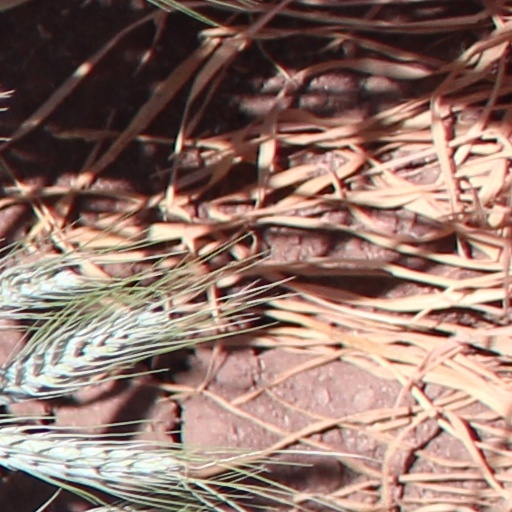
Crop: wheat